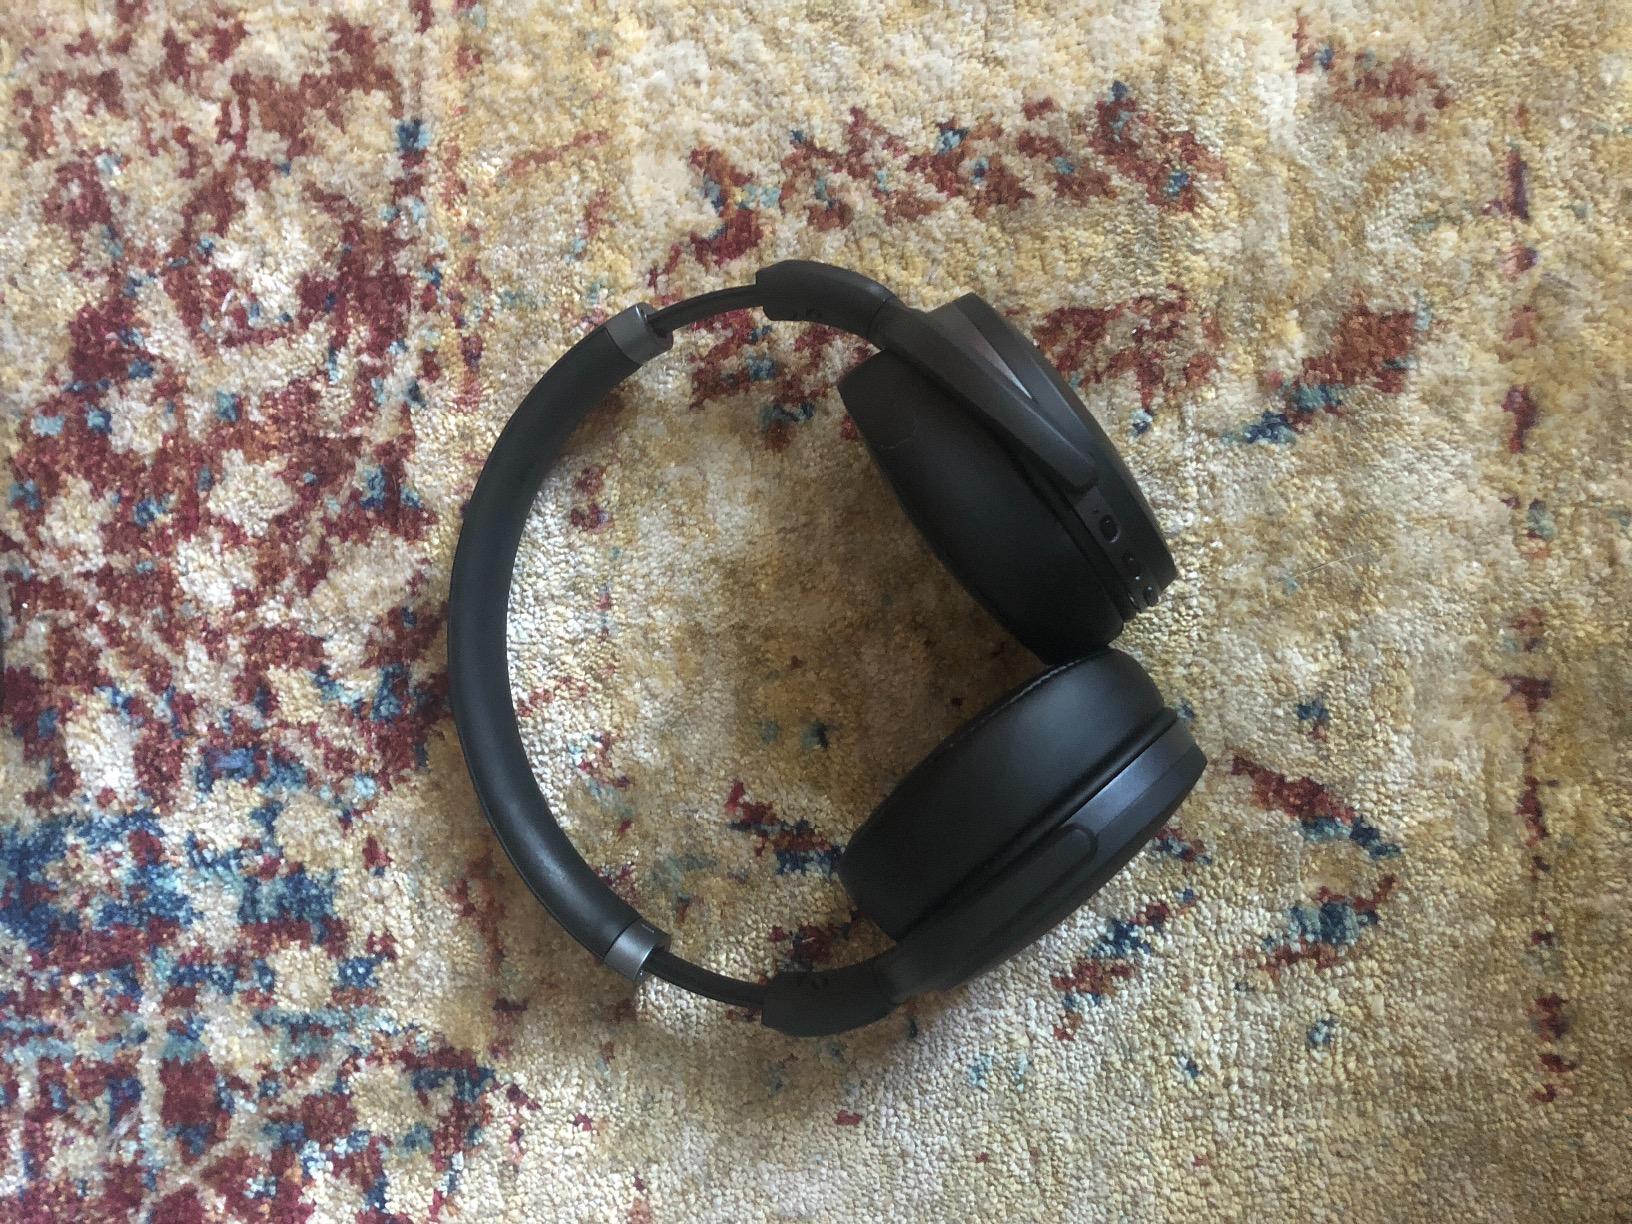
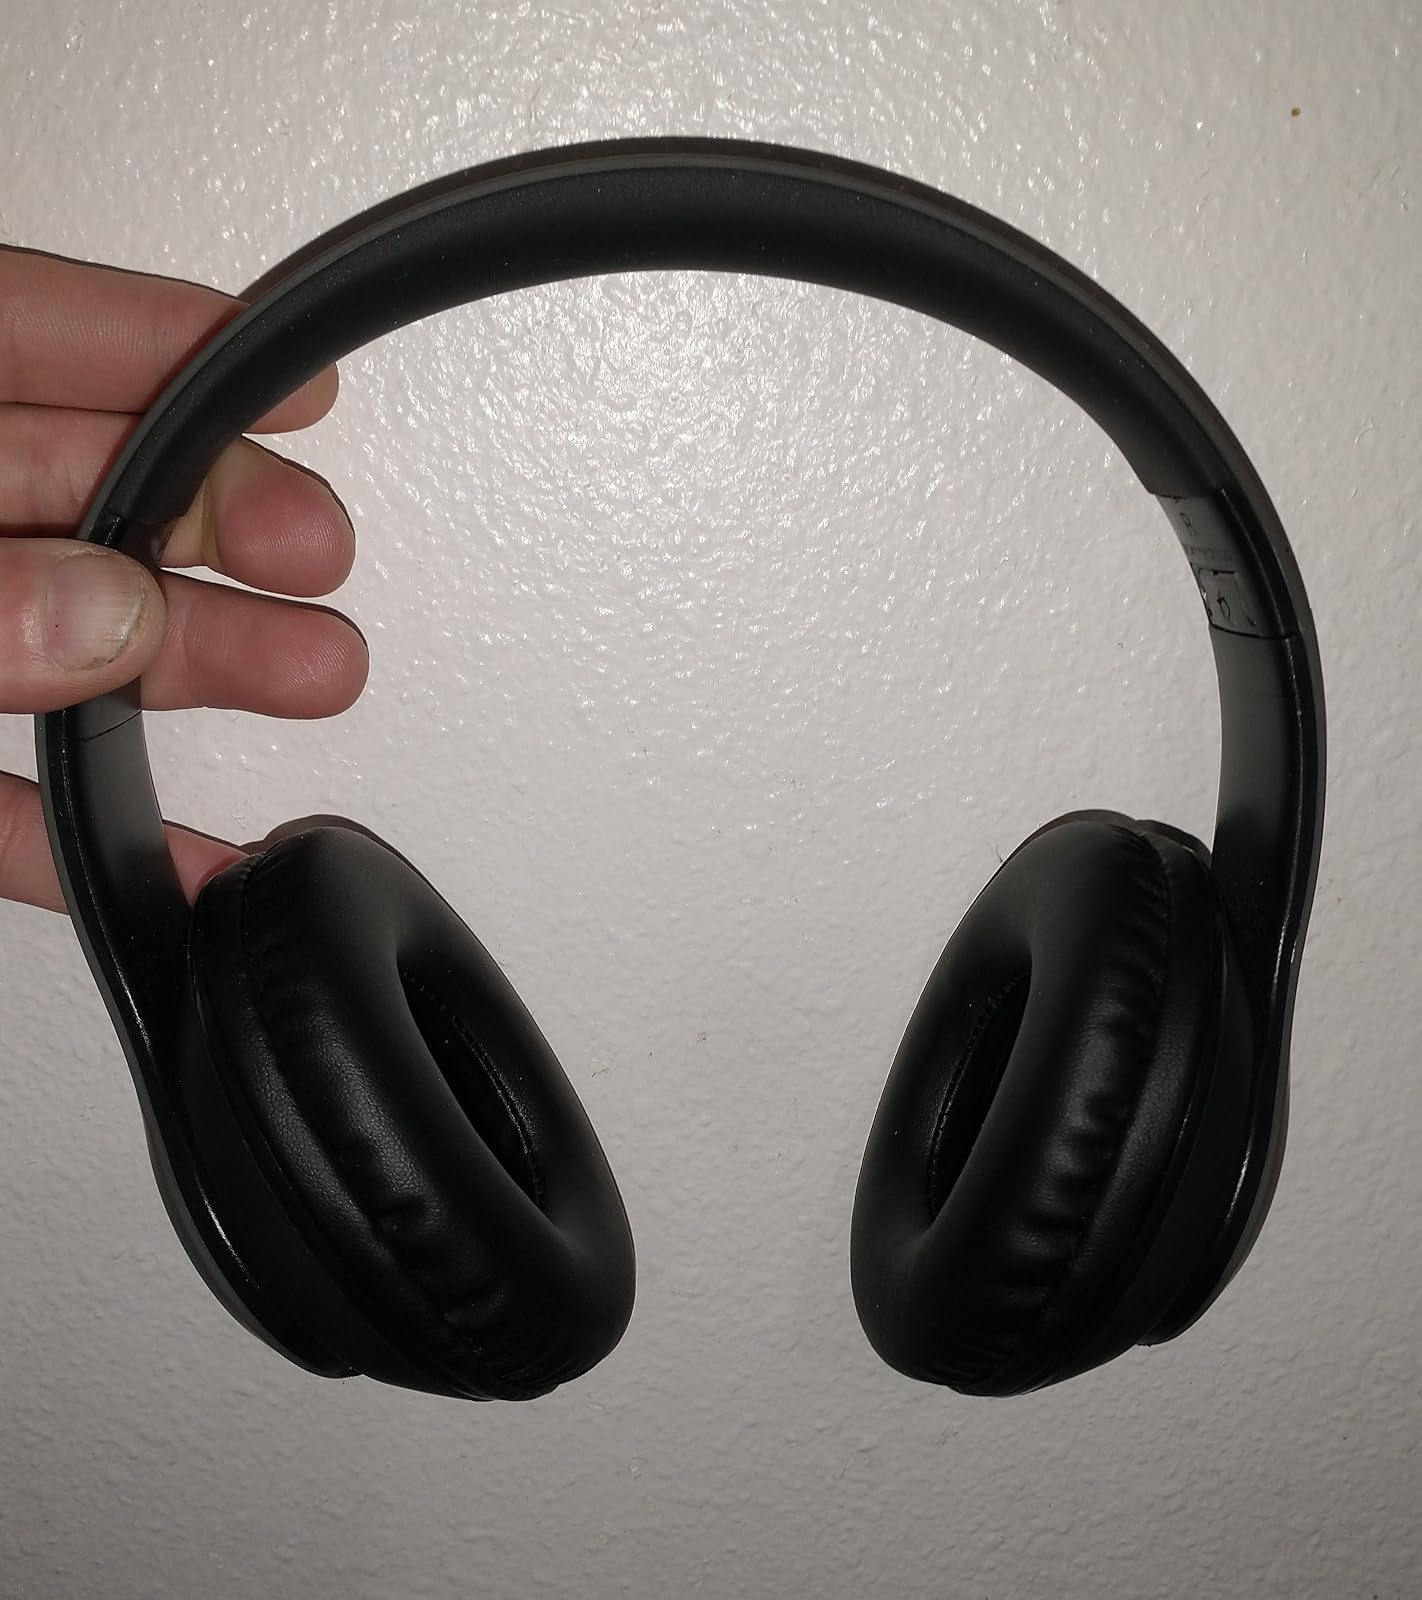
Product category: headphones
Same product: no